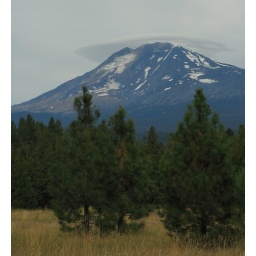
cloud cap against the clouds